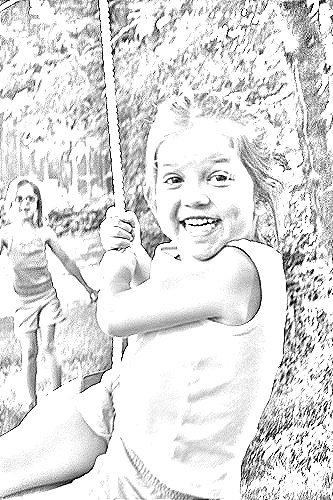
Portrait style: Sketch Portrait